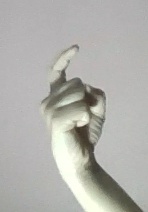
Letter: ra